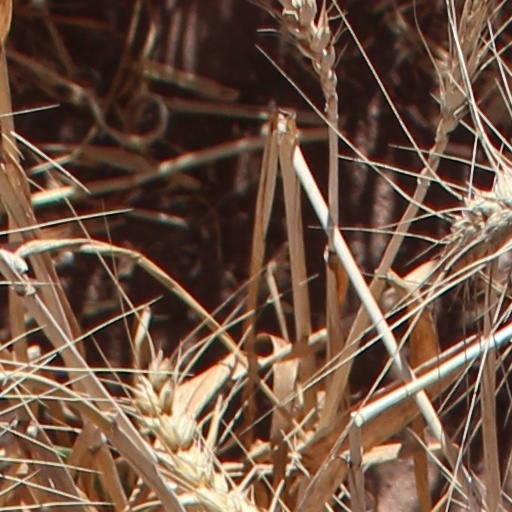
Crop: wheat